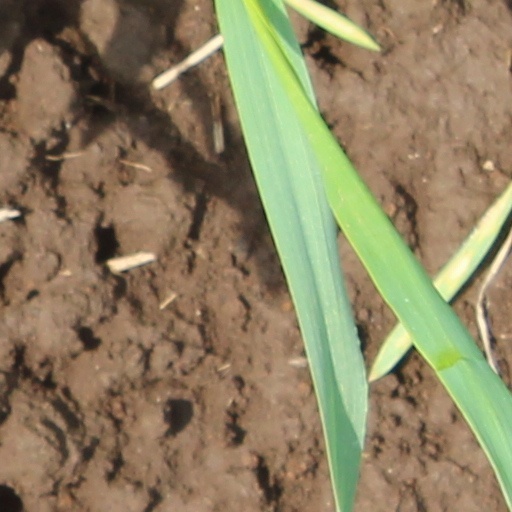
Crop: wheat